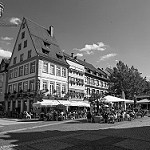
Scene: Outdoor